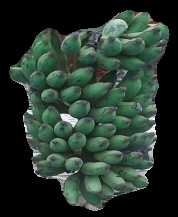
Variety: elakki-bale
Grade: grade3